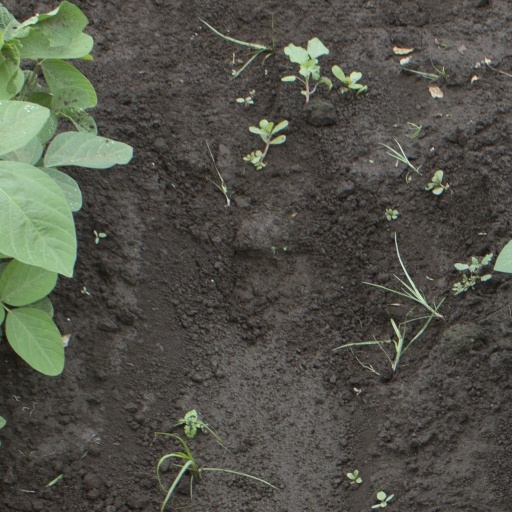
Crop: soybean